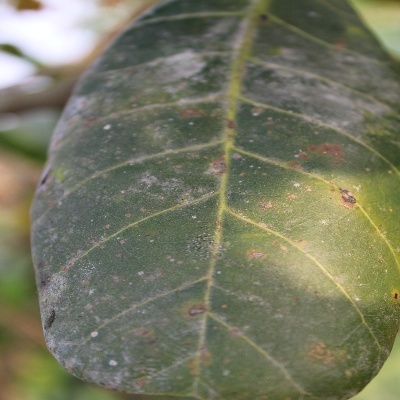
Crop: Cashew
Condition: red rust